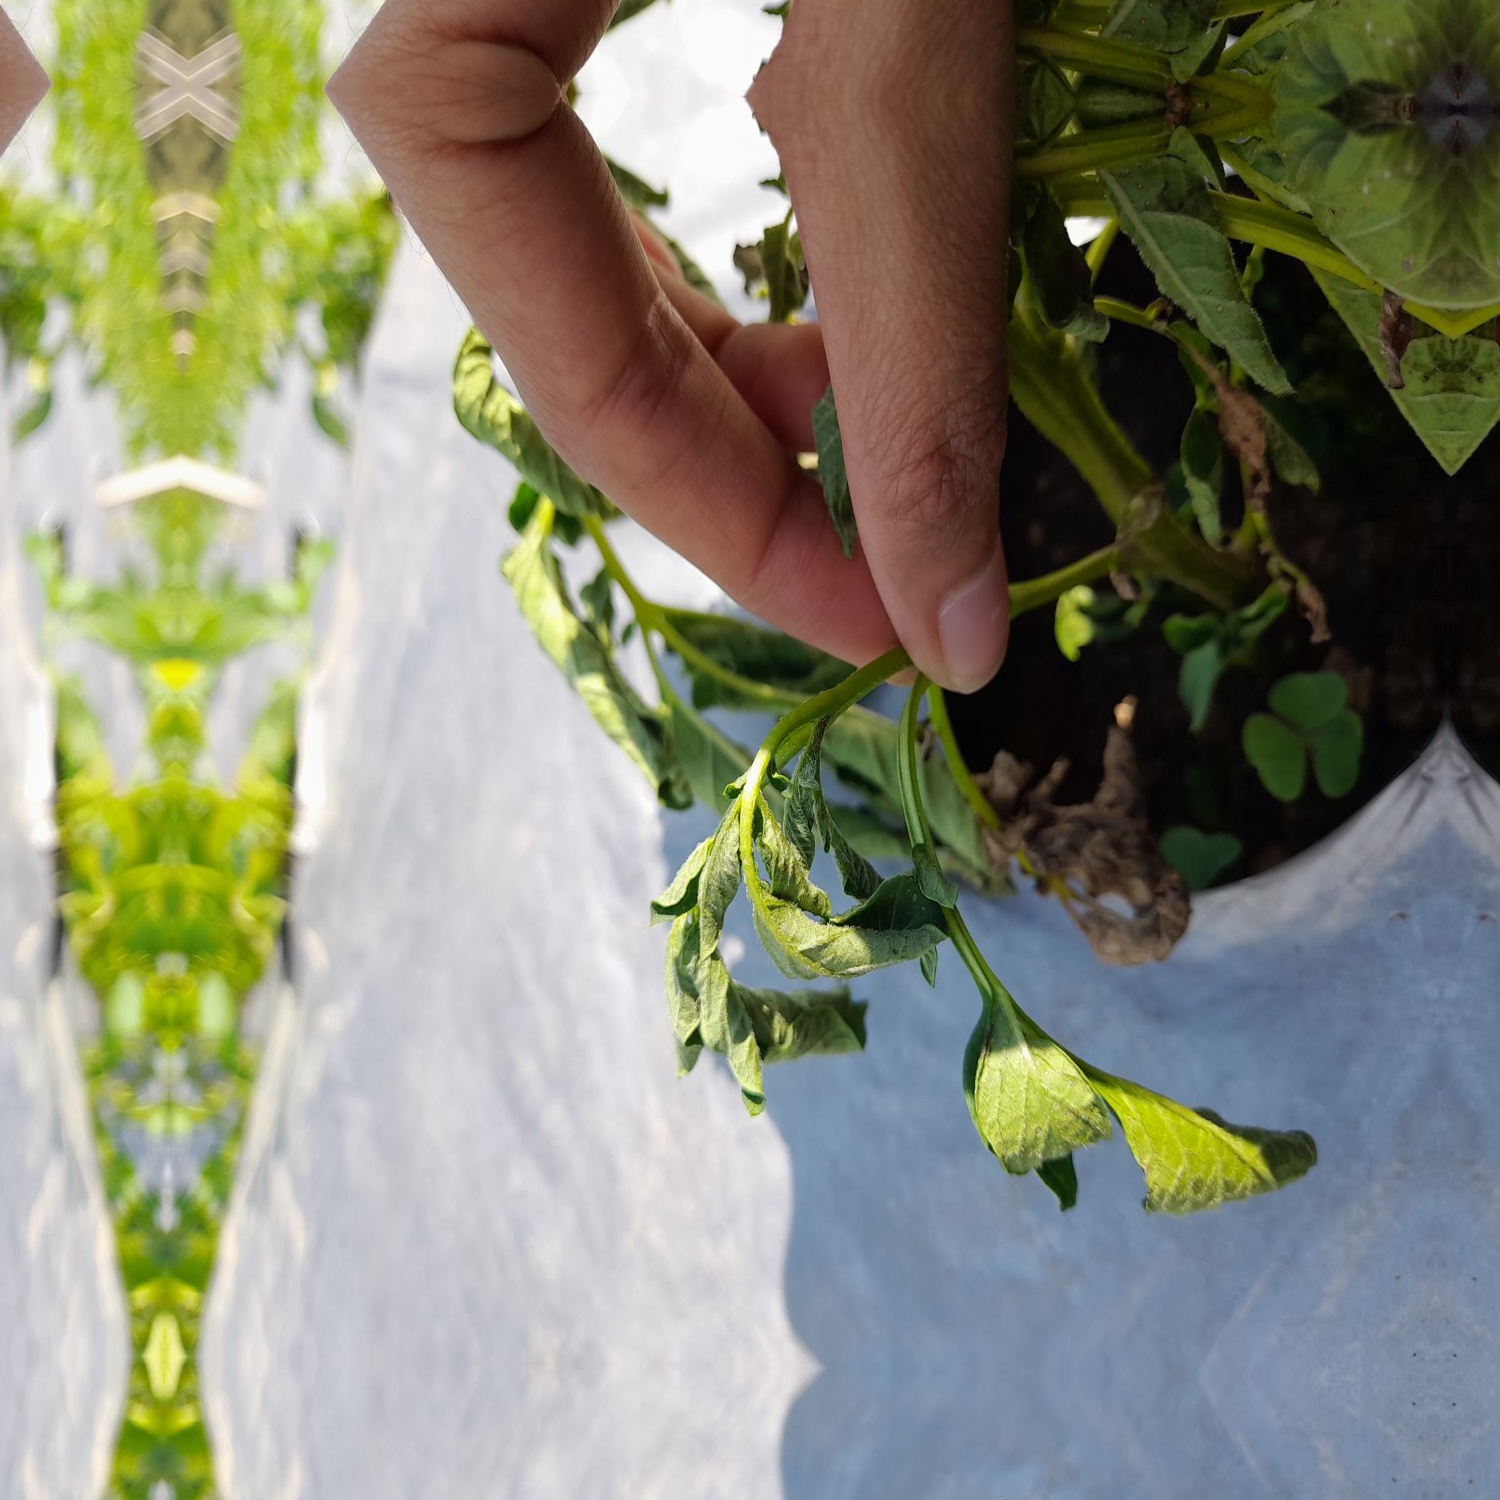
Etiqueta: Pudricion_Parda